Ernest M. Wood Office and Studio

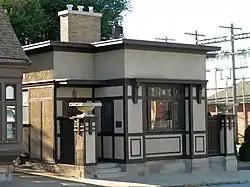

The Ernest M. Wood Office and Studio is a building located in the Adams County, Illinois city of Quincy. The building was designed by Quincy architect Ernest M. Wood and reflects the designs of Frank Lloyd Wright; as such it is an example of Prairie style architecture. The building, made of stucco and wood, was completed in 1912 and listed on the National Register of Historic Places on August 12, 1982. The Office and Studio incorporates typical elements of Prairie style architecture including geometric shapes and horizontals. The first of its kind in Quincy, it was also noted for its beige stucco walls and stained cypress trim.